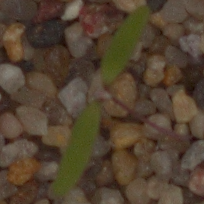
Label: fat_hen